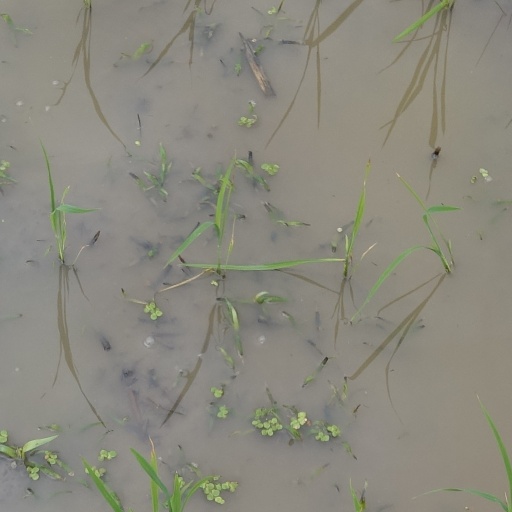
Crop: rice